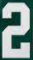
Number: 2